Kate Micucci

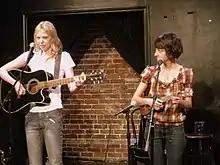
Micucci performing as Garfunkel and Oates with Riki Lindhome at Upright Citizens Brigade Theatre in New York City in February 2009

Micucci's television credits include numerous television commercials and acting roles, including Toni the barista on NBC's "Four Kings", guest roles on "Malcolm in the Middle", "'Til Death", "How I Met Your Mother", "Cory in the House", "The Big Bang Theory", and "Campus Ladies", and recurring roles on "Scrubs" and "Raising Hope". Her film credits include "The Last Hurrah", "Bart Got a Room", and "When in Rome". She played Lily the IT girl on "Elevator", produced by HBO's Runawaybox. In early 2009, she released a five-track EP entitled "Songs".